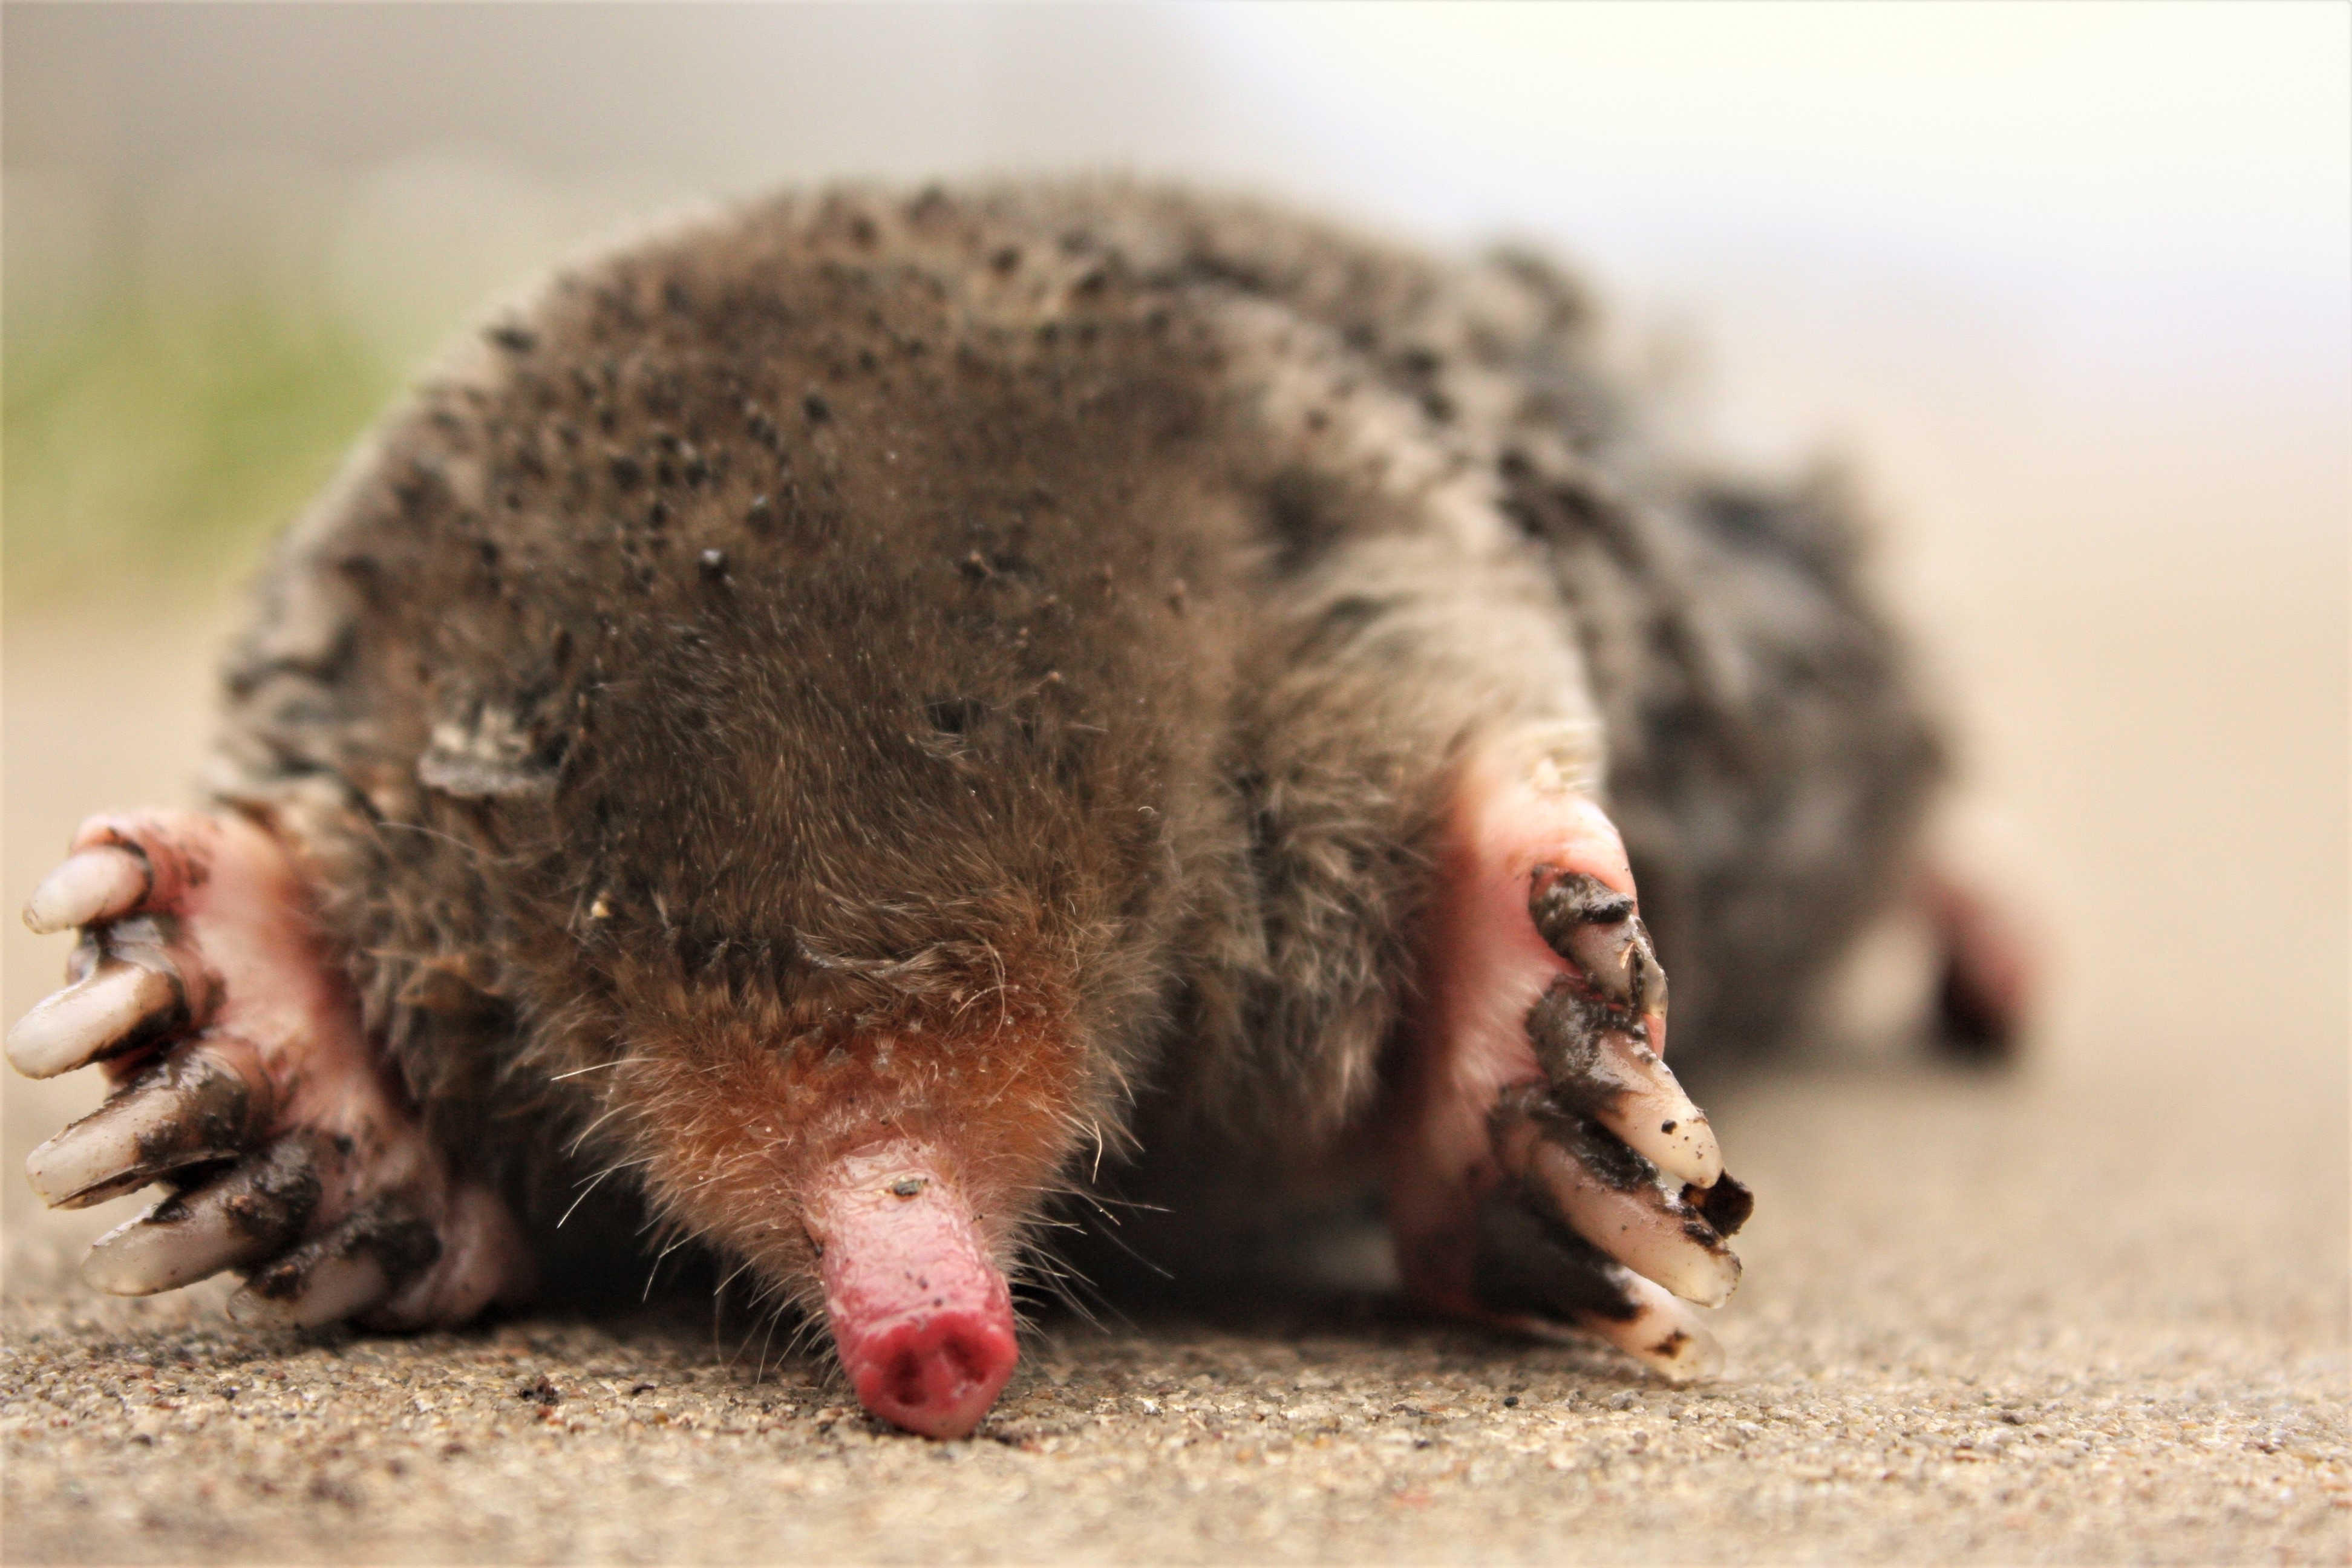
nature, hole, animal, wildlife, fur, macro, small, mammal, rodent, fauna, claw, nose, snout, furry, mole, marsupial, dig, organism, echidna, domesticated hedgehog, common opossum, viverridae, terrestrial animal